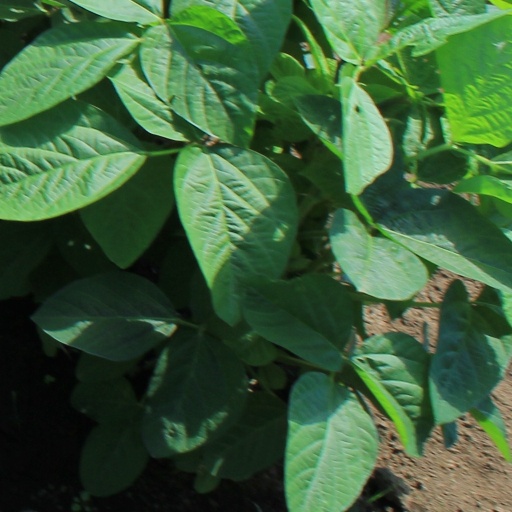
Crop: soybean